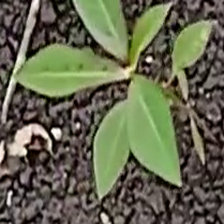
Weed species: Moti_dudhi(Euphorbia_geneculata_L)